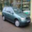
Label: automobile